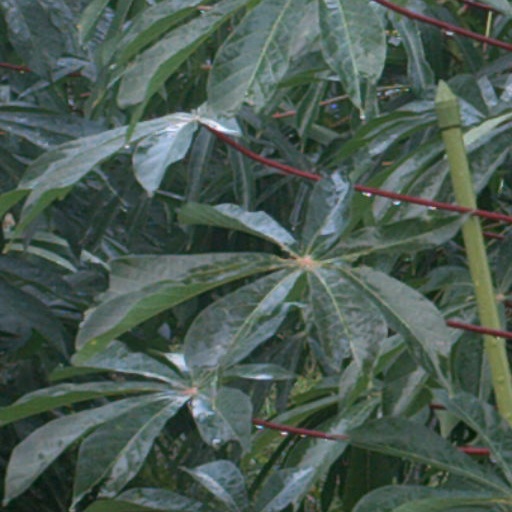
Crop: cassava